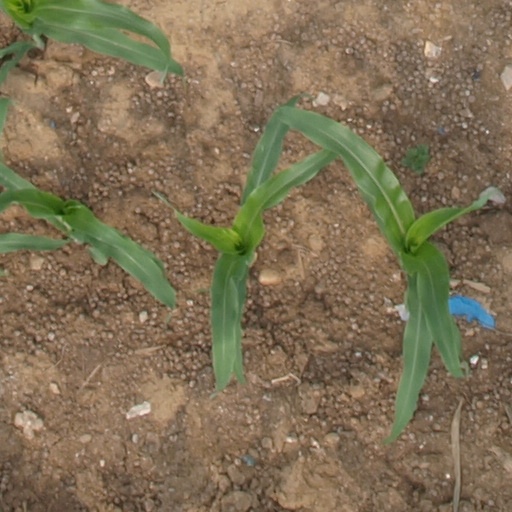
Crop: maize; corn